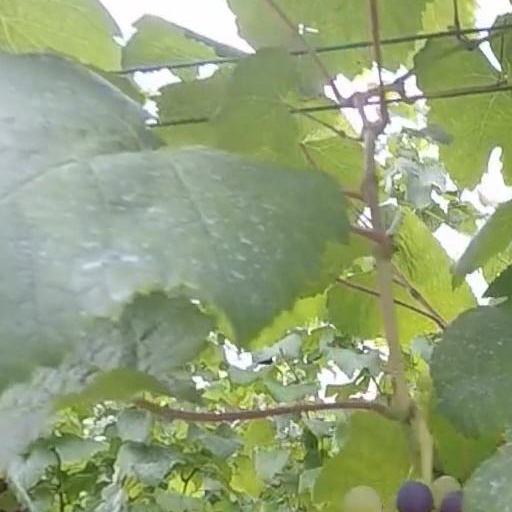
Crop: grape